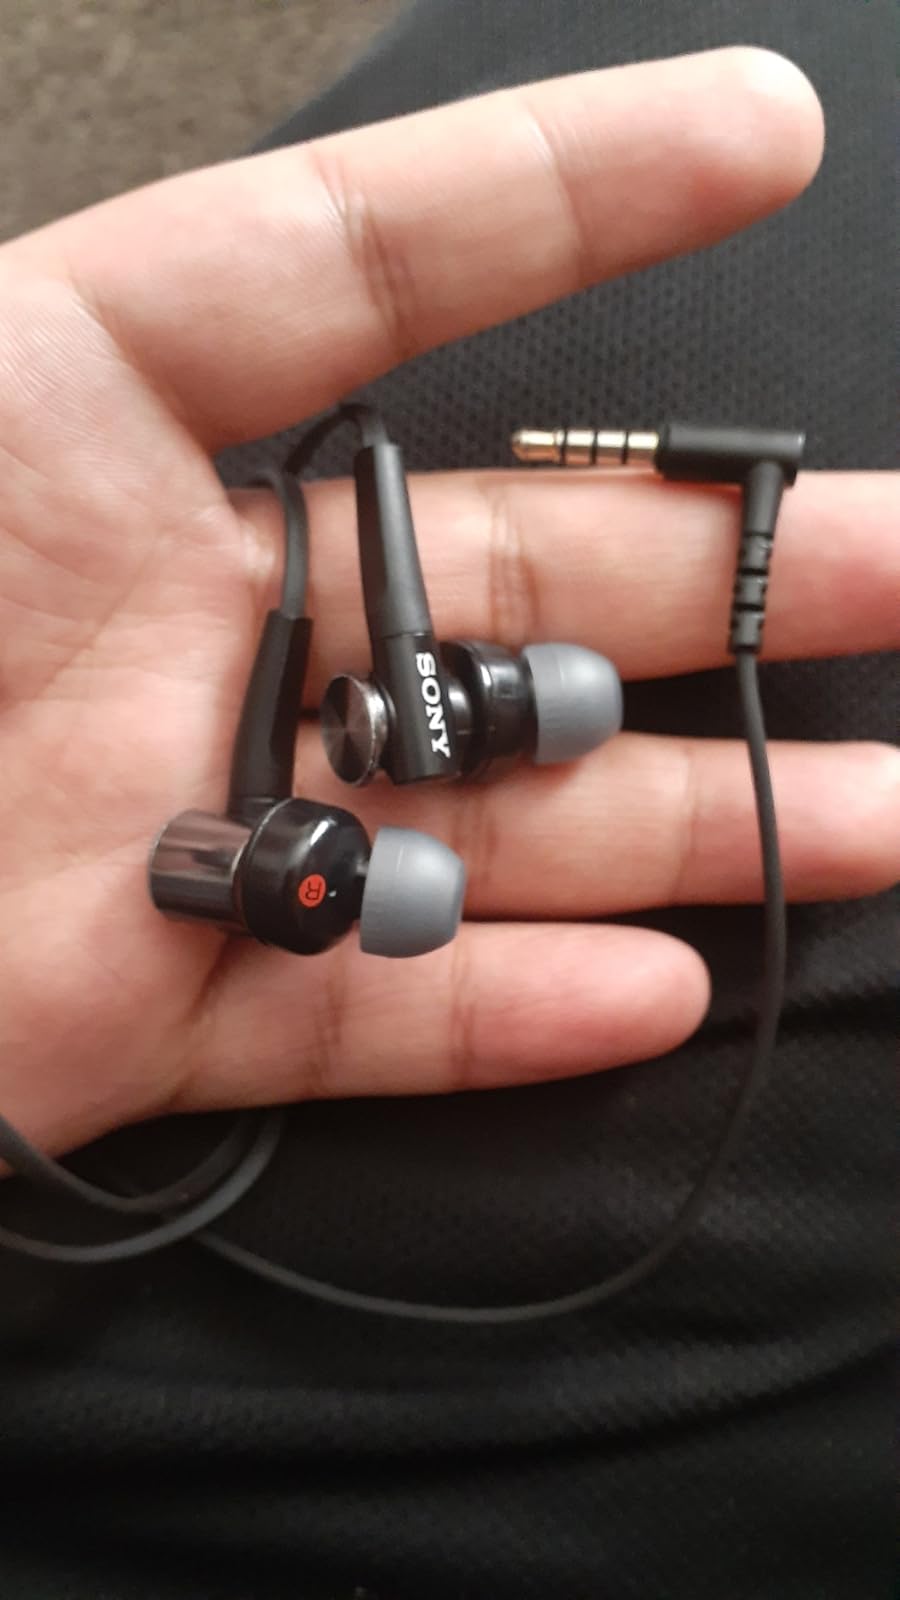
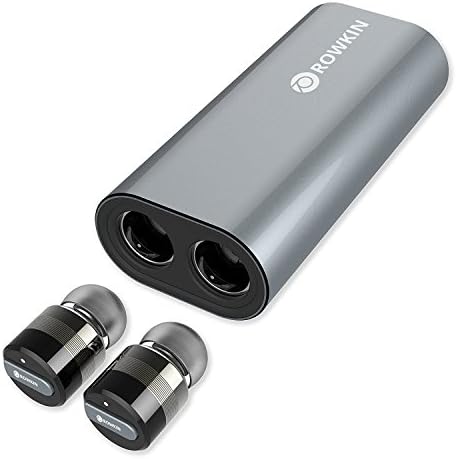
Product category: headphones
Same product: no